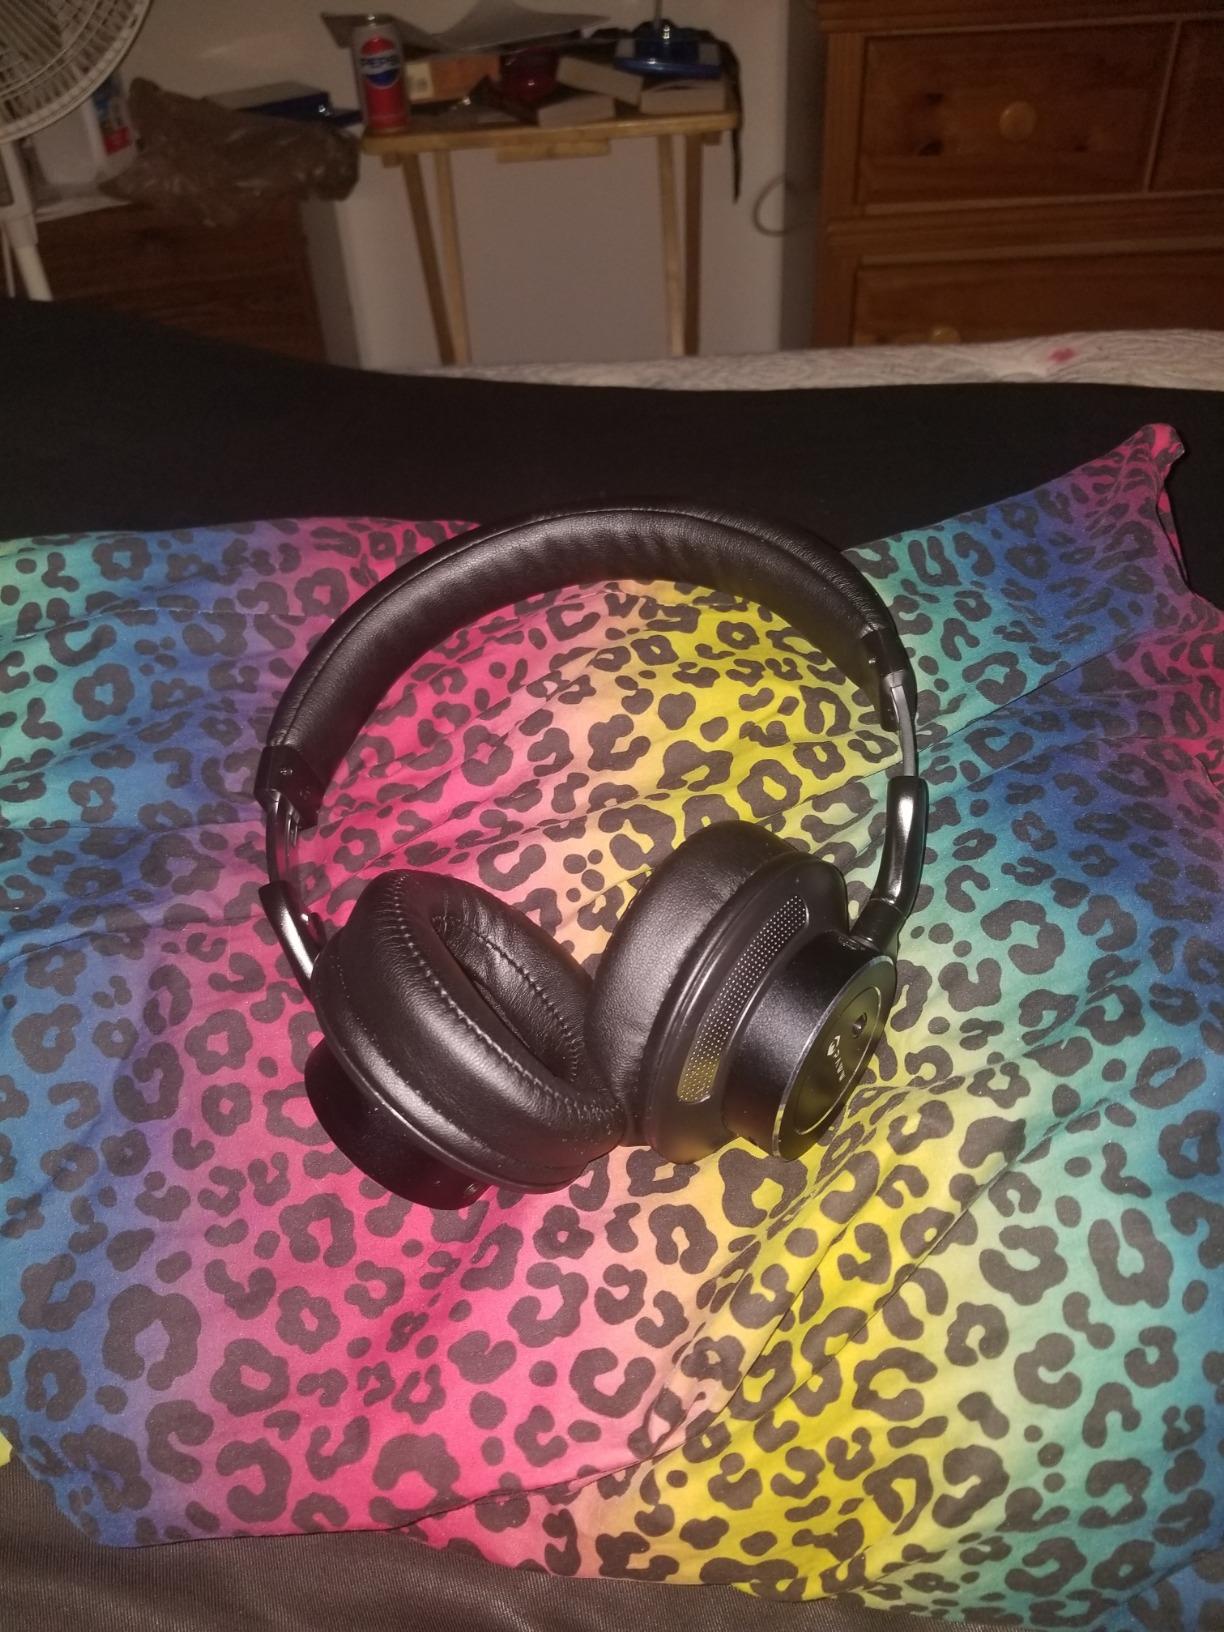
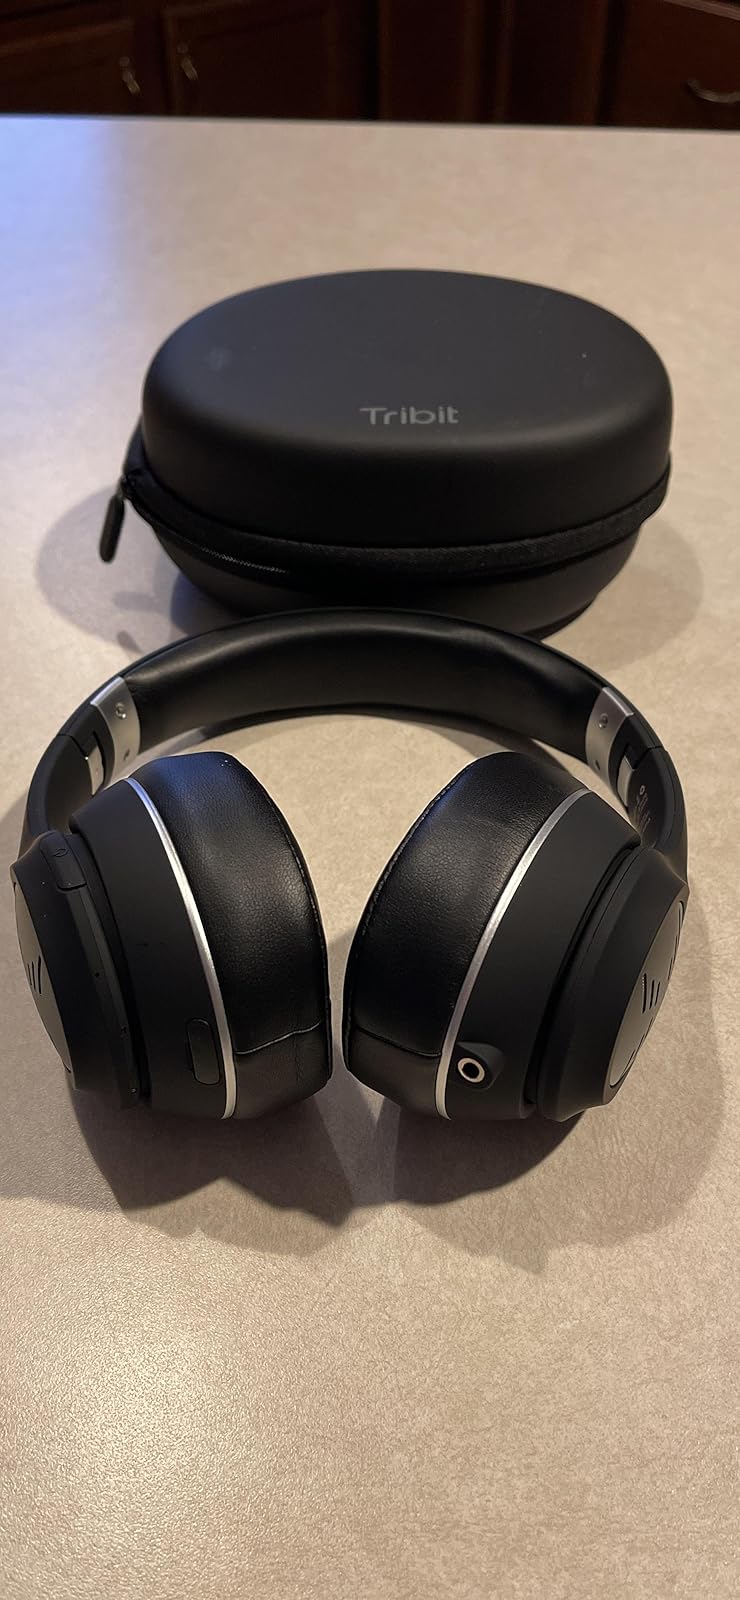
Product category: headphones
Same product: no